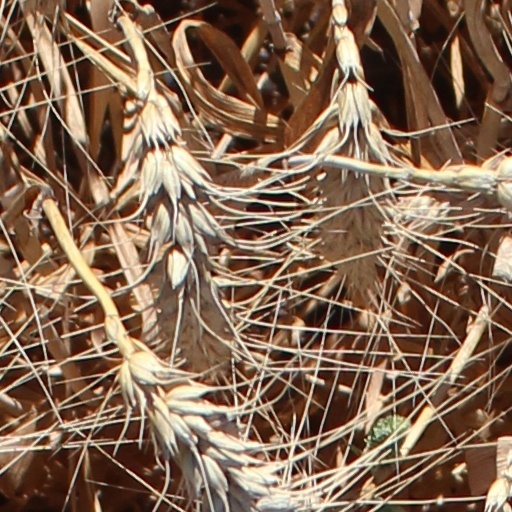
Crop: wheat